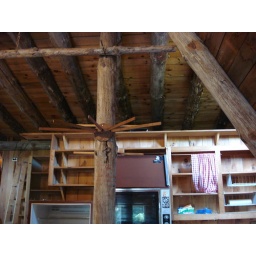
Pole in kitchen with towel racks attached.